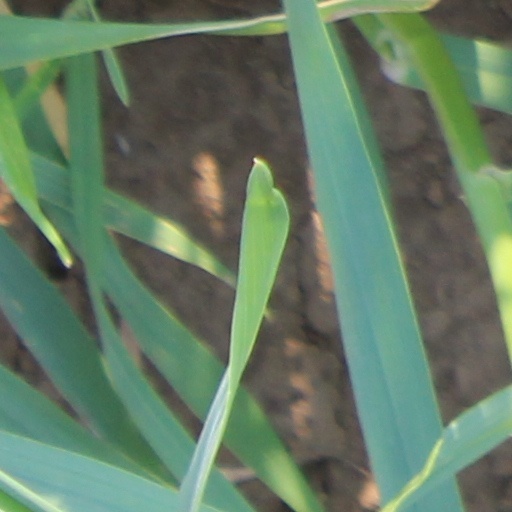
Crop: wheat